Lundtofte Flyveplads

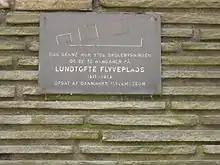
Memorial plate at the DTU campus

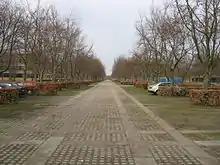
The central parking lot at DTU

The central parking space at DTU is at the place of the former aerodrome buildings, and at DTU building 204 a memorial plate was erected in 1981 with the text (translated from Danish):